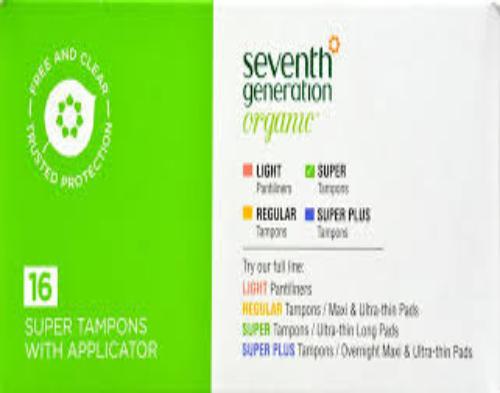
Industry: Necessities